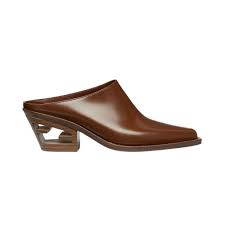
Label: Clog